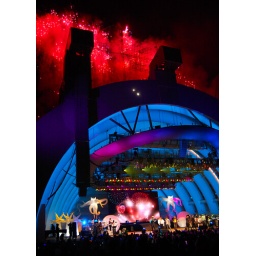
firework! honestly, i haven't seen fireworks in person for a long time. i've been living under a rock for awhile i guess.